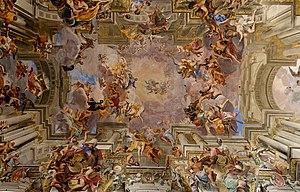
Eugeni d'Ors i Rovira, né le 28 septembre 1881 à Barcelone et mort le 26 septembre 1954 à Vilanova i la Geltrú, est un écrivain catalan de nationalité espagnole appartenant à la génération de 14.